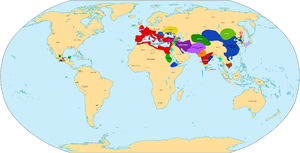
Les années 50 couvrent les années 50 à 59. Pour les années 1950 à 1959, voir Années 1950.